Iberian wolf

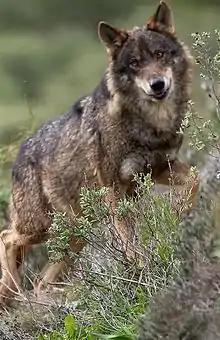
Iberian wolf in Tudela de Duero, Spain

The Iberian wolf consists of over 2,000 individuals in over 350 packs distributed across 140,000 km.